Pundalik Naik

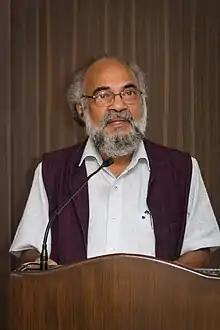
Naik in 2016

Pundalik Narayan Naik (born 21 April 1952) is an Indian Konkani poet, short-story writer, novelist, playwright, and screenwriter. He has 40 books and two films to his credit.